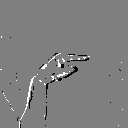
ASL letter: g